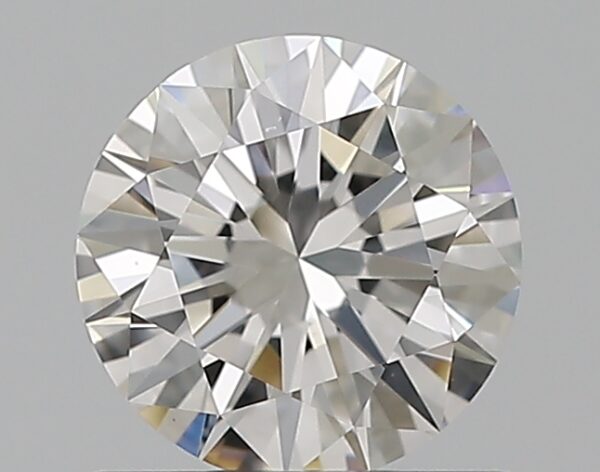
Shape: round
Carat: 0.7
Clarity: VS1
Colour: E
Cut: EX
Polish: EX
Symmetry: EX
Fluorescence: N
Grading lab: GIA
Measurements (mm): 5.74 x 5.77 x 3.47